Margrethe von der Lühe

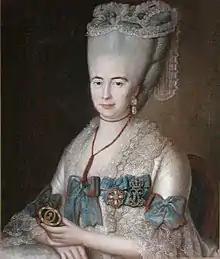
Margrethe Holck

Margrethe von der Lühe (16 February 1741– 1 October 1826) was a Danish courtier; "overhofmesterinde" to the queen of Denmark–Norway, Caroline Matilda of Great Britain, from 1768 to 1770, and the queen dowager, Juliana Maria of Brunswick-Wolfenbüttel, from 1772 to 1784.